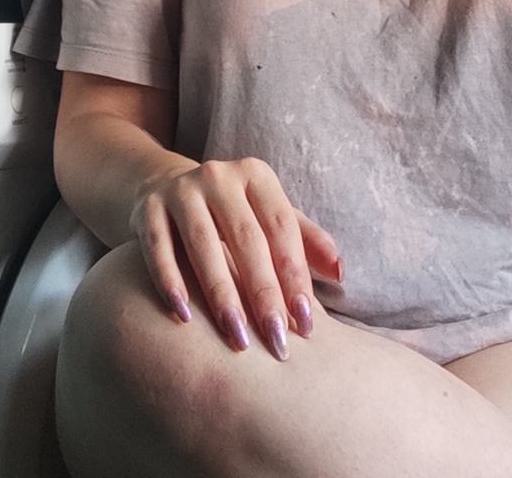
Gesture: no_gesture